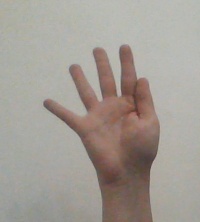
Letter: sheen